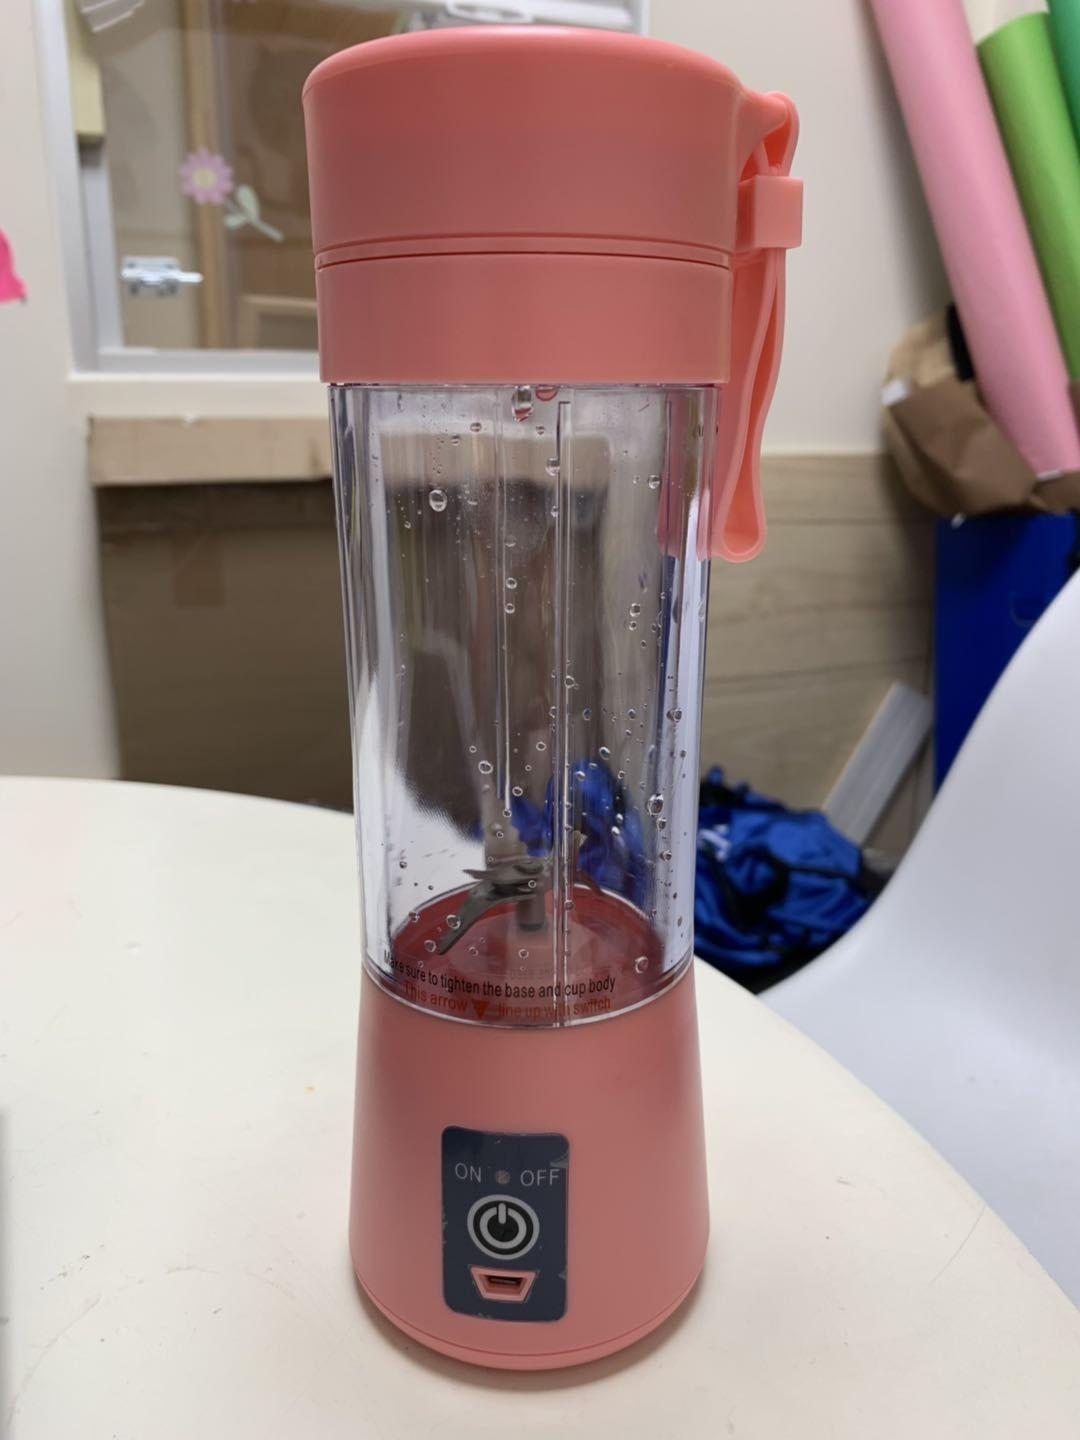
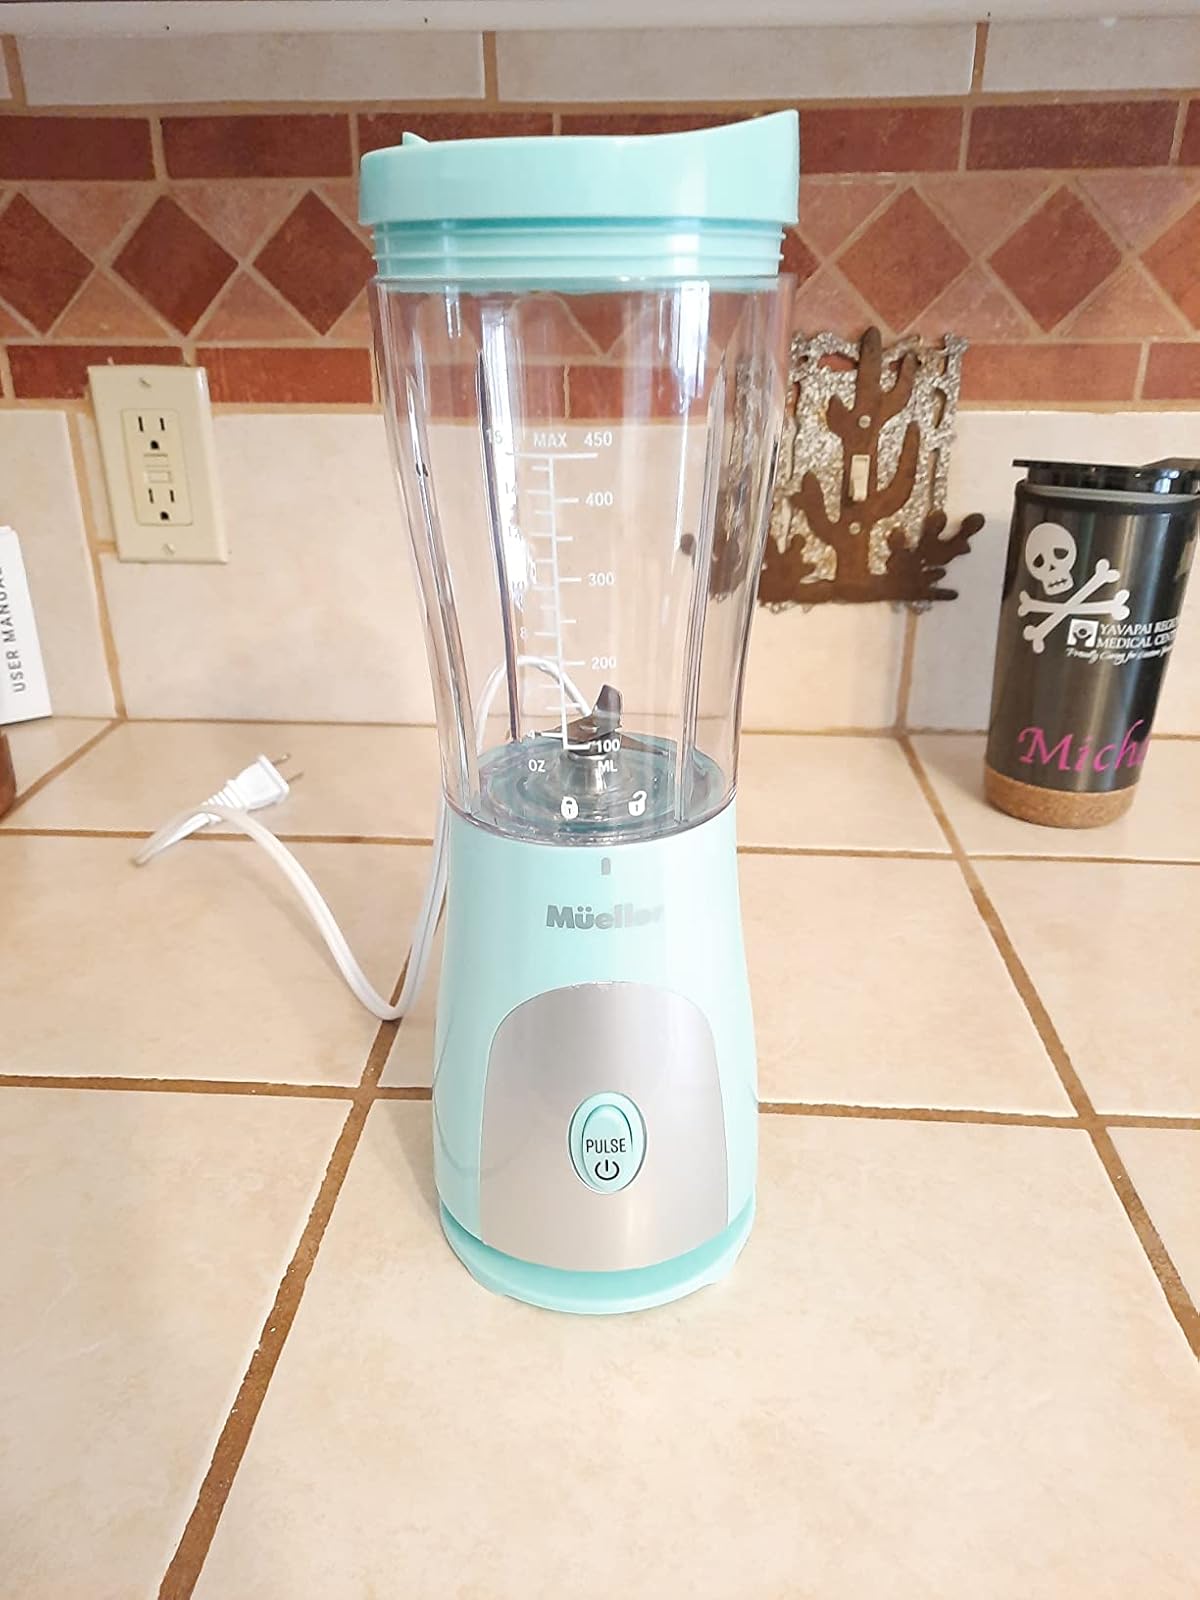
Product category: items_blender
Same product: no